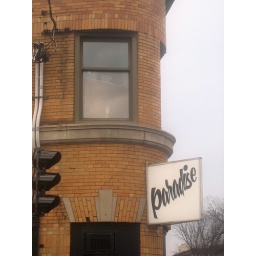
A mannequin hand sits in a window over the now defunct Paradise bar in Cambridge's Central Square.